Erik Lindberg

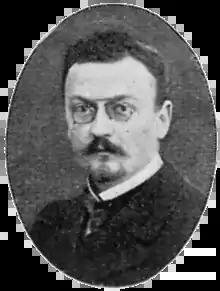
Erik Lindberg

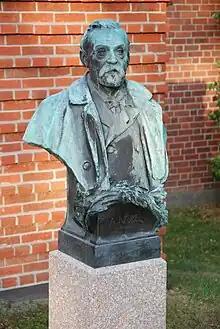
Bust of Alfred Nobel by Erik Lindberg outside Karolinska Institutet in Stockholm

Johan Erik Lindberg (31 December 1873 – 28 September 1966) was a Swedish sculptor and engraver. He was best known for designing the Nobel Prize medals.